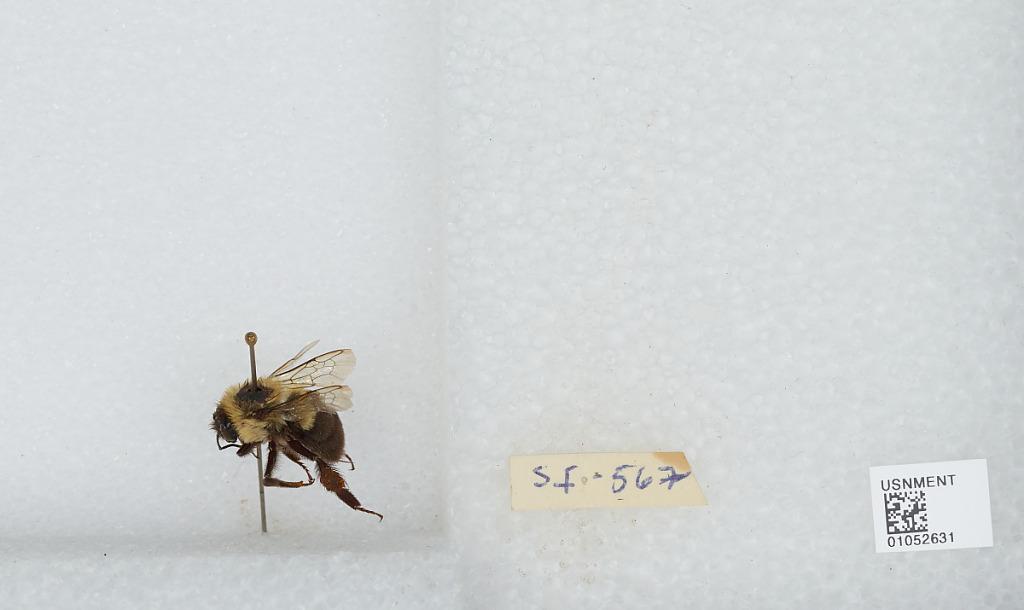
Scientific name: Bombus sp.